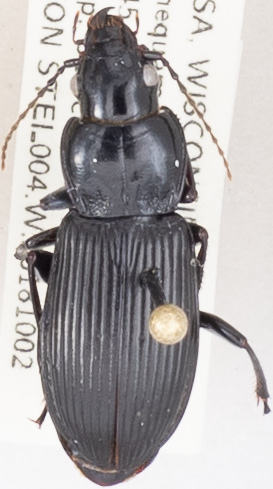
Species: Pterostichus melanarius melanarius
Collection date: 2018-10-02
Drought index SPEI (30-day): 0.63
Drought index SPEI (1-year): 0.17
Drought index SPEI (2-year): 1.45